Paul Lukas

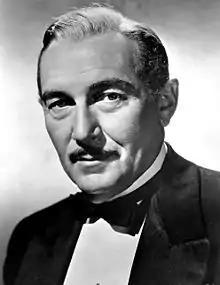
Lukas in 1950

Paul Lukas (born Pál Lukács; 26 May 1894 – 15 August 1971) was a Hungarian actor. He won the Academy Award for Best Actor, and the first Golden Globe Award for Best Actor – Motion Picture Drama, for his performance in the film "Watch on the Rhine" (1943), reprising the role he created on the Broadway stage.